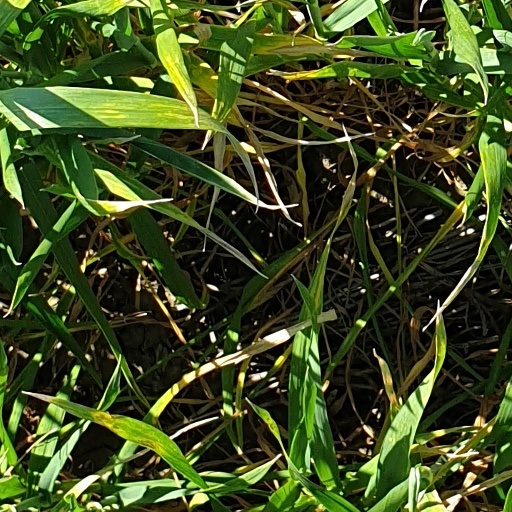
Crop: wheat